Jaclyn Smith

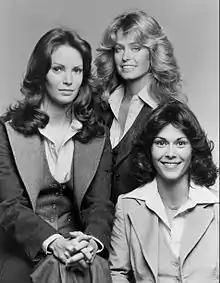
Smith (left) with Farrah Fawcett and Kate Jackson in Season 1 of "Charlie's Angels"

On March 21, 1976, Smith first played Kelly Garrett in "Charlie's Angels"; the show was aired as a movie of the week, starring Smith, Kate Jackson and Farrah Fawcett as private investigators for Townsend Associates, a detective agency run by a reclusive multi-millionaire whom the women had never met. Voiced by John Forsythe, the Charles Townsend character presented cases and dispensed advice via a speakerphone to his core team of three female employees, to whom he referred as "Angels". They were aided in the office and occasionally in the field by two male associates, played by character actors David Doyle and David Ogden Stiers. The program earned a huge Nielsen rating, causing the network to air it a second time and confirm production for a series, with all of the principal characters with the exception of Stiers. The series formally debuted on September 22, 1976, and ran for five seasons. The show would become a big success not only in the U.S. but, in successive years, in syndication around the world, spawning a cottage industry of peripheral products, particularly in the show's first three seasons, including several series of bubble gum cards, two sets of fashion dolls, numerous posters, puzzles, and school supplies, novelizations of episodes, toy vans, and a board game, all featuring Smith's likeness. The "Angels" also appeared on the covers of magazines around the world, from countless fan magazines to "TV Guide" (four times) to "Time" magazine.